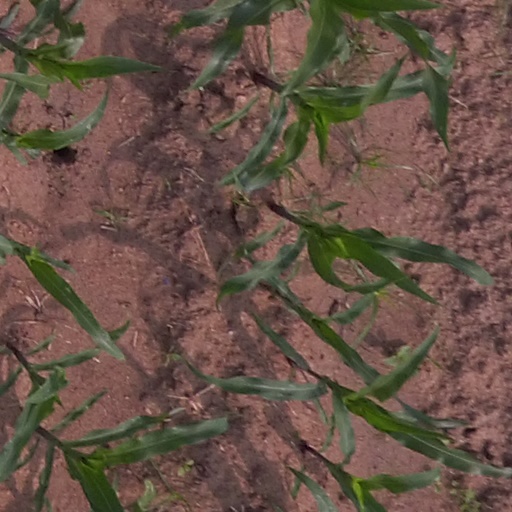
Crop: maize; corn